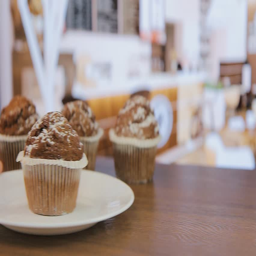
the seller gives muffin to the visitor , a close - up